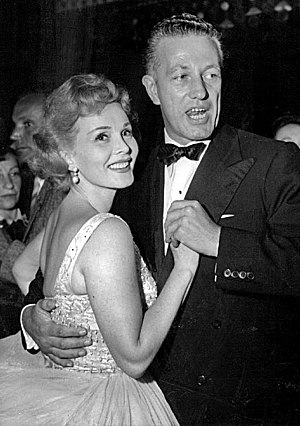
Nicholas Ray
Nicholas Ray, egentlig Raymond Nicholas Kienzle, var en amerikansk filminstruktør og skuespiller.